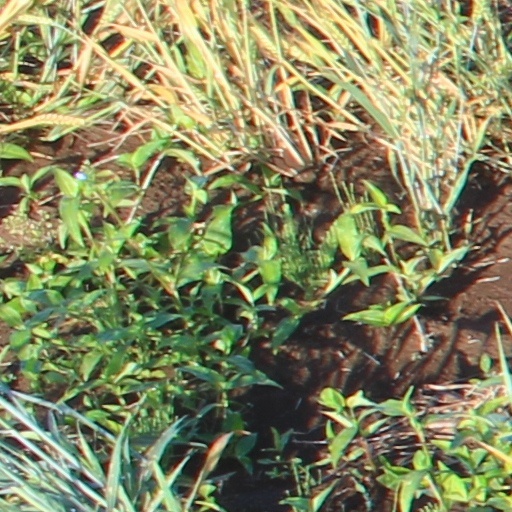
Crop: wheat